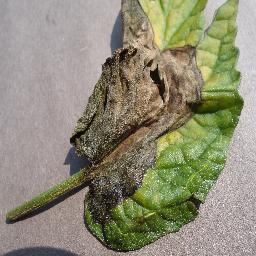
Label: Tomato___Late_blight